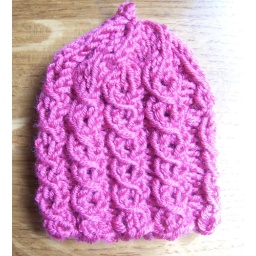
Pretty in pink preemie hat